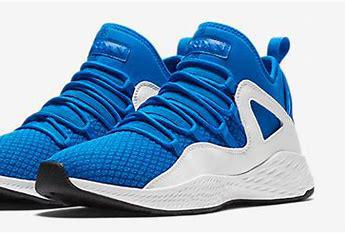
Brand: Jordan
Model: Formula 23